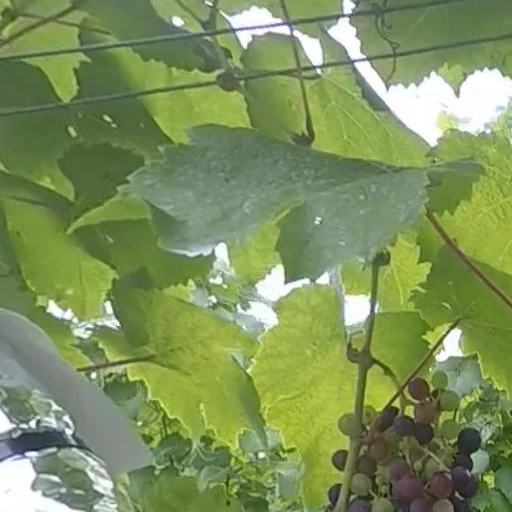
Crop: grape